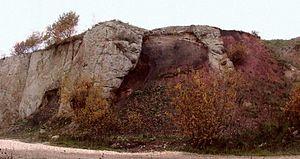
L'astroblème du Nördlinger Ries est une dépression dans l'ouest de la Bavière, en Allemagne, située au nord du Danube, dans le district de Donau-Ries.